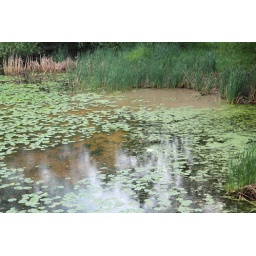
View of muddy plume in L Wingra from stone bridge